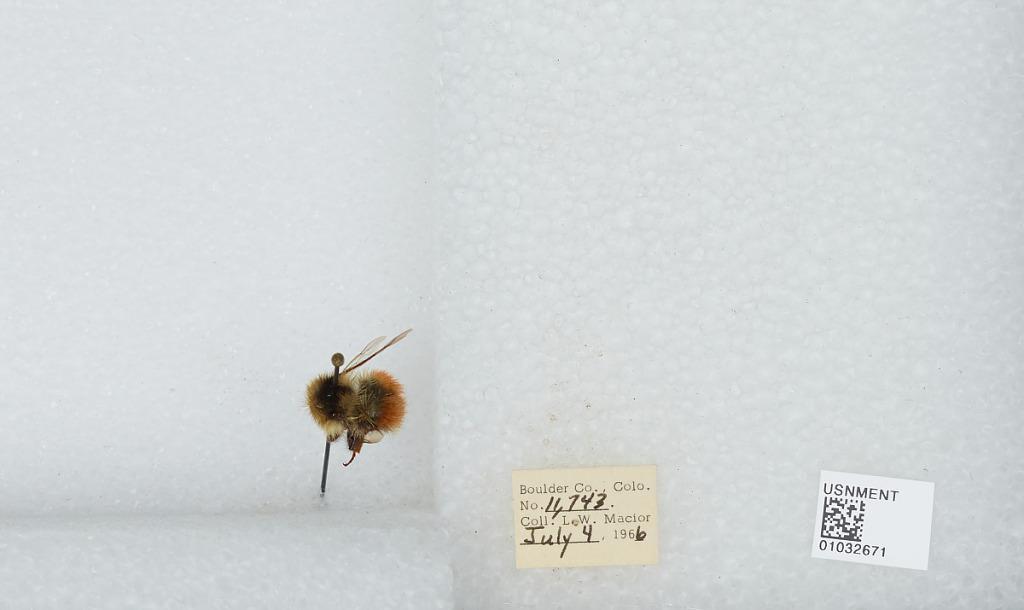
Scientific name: Bombus (Pyrobombus) sylvicola Kirby
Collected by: L. Macior
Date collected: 1966-7-4
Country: United States
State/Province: Colorado
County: Boulder
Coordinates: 40.0722, -105.584